Randy Niemann

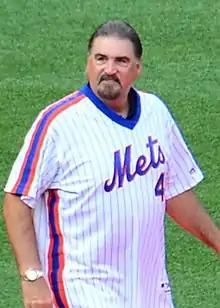
Niemann in 2016

Randal Harold Niemann (born November 15, 1955) is an American professional baseball coach and a former pitcher who appeared in 122 Major League games, all but 10 in relief, in 1979–80 and 1982–87 for the Houston Astros, Pittsburgh Pirates, Chicago White Sox, New York Mets and Minnesota Twins. Niemann was a southpaw pitcher who stood tall and weighed .